Ulster Defence Regiment

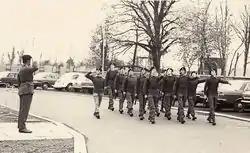
UDR march past at Mahon Road Barracks, Portadown

Unlike the USC, who were controlled by the Stormont government in Belfast, the UDR was under the direct command of the General Officer Commanding Northern Ireland (GOCNI), the commander of the British Army in Northern Ireland. A six-man UDR Advisory Council (three Protestant and three Catholic) was formed and chaired by the colonel commandant. Its brief was "to advise the GOCNI on policy for the administration of the Ulster Defence Regiment, in particular on recruitment; and on such specific matters as the GOCNI might refer to the council."